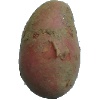
Label: Potato Red 1